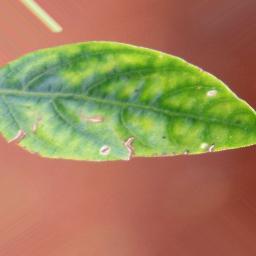
Label: nutritional